1876 Burnley by-election

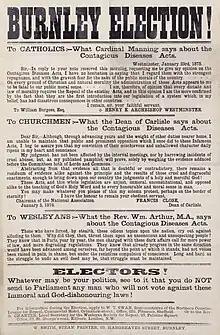
Poster printed during the 1876 Burnley by-election campaign, calling for the repeal of the Contagious Diseases Acts

The 1876 Burnley by-election was held on 12 February 1876. The by-election was fought due to the death of the incumbent Liberal MP, Richard Shaw. It was won by the Liberal candidate Peter Rylands.